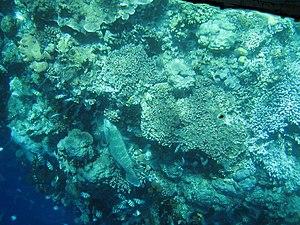
Le parc national marin de Bunaken est un parc national d'Indonésie situé au nord de l'île de Sulawesi en Indonésie. Administrativement, il fait partie de la kota de Manado.